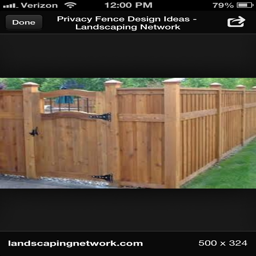
i love this fence and entry gate !